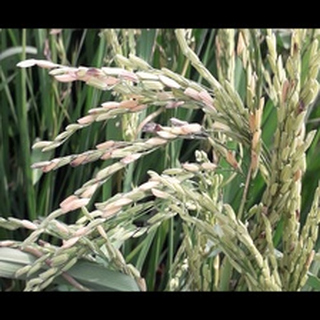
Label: diseased_rice